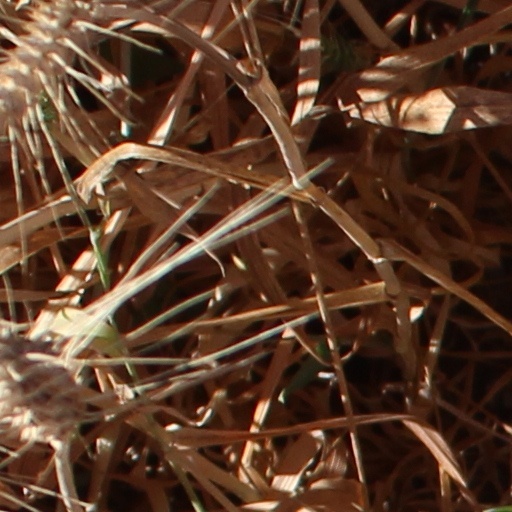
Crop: wheat